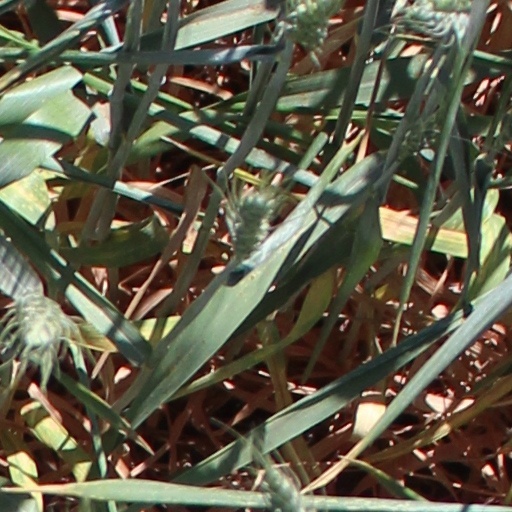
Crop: wheat